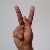
The image shows a hand gesture representing the letter 'K' in Indian Sign Language.